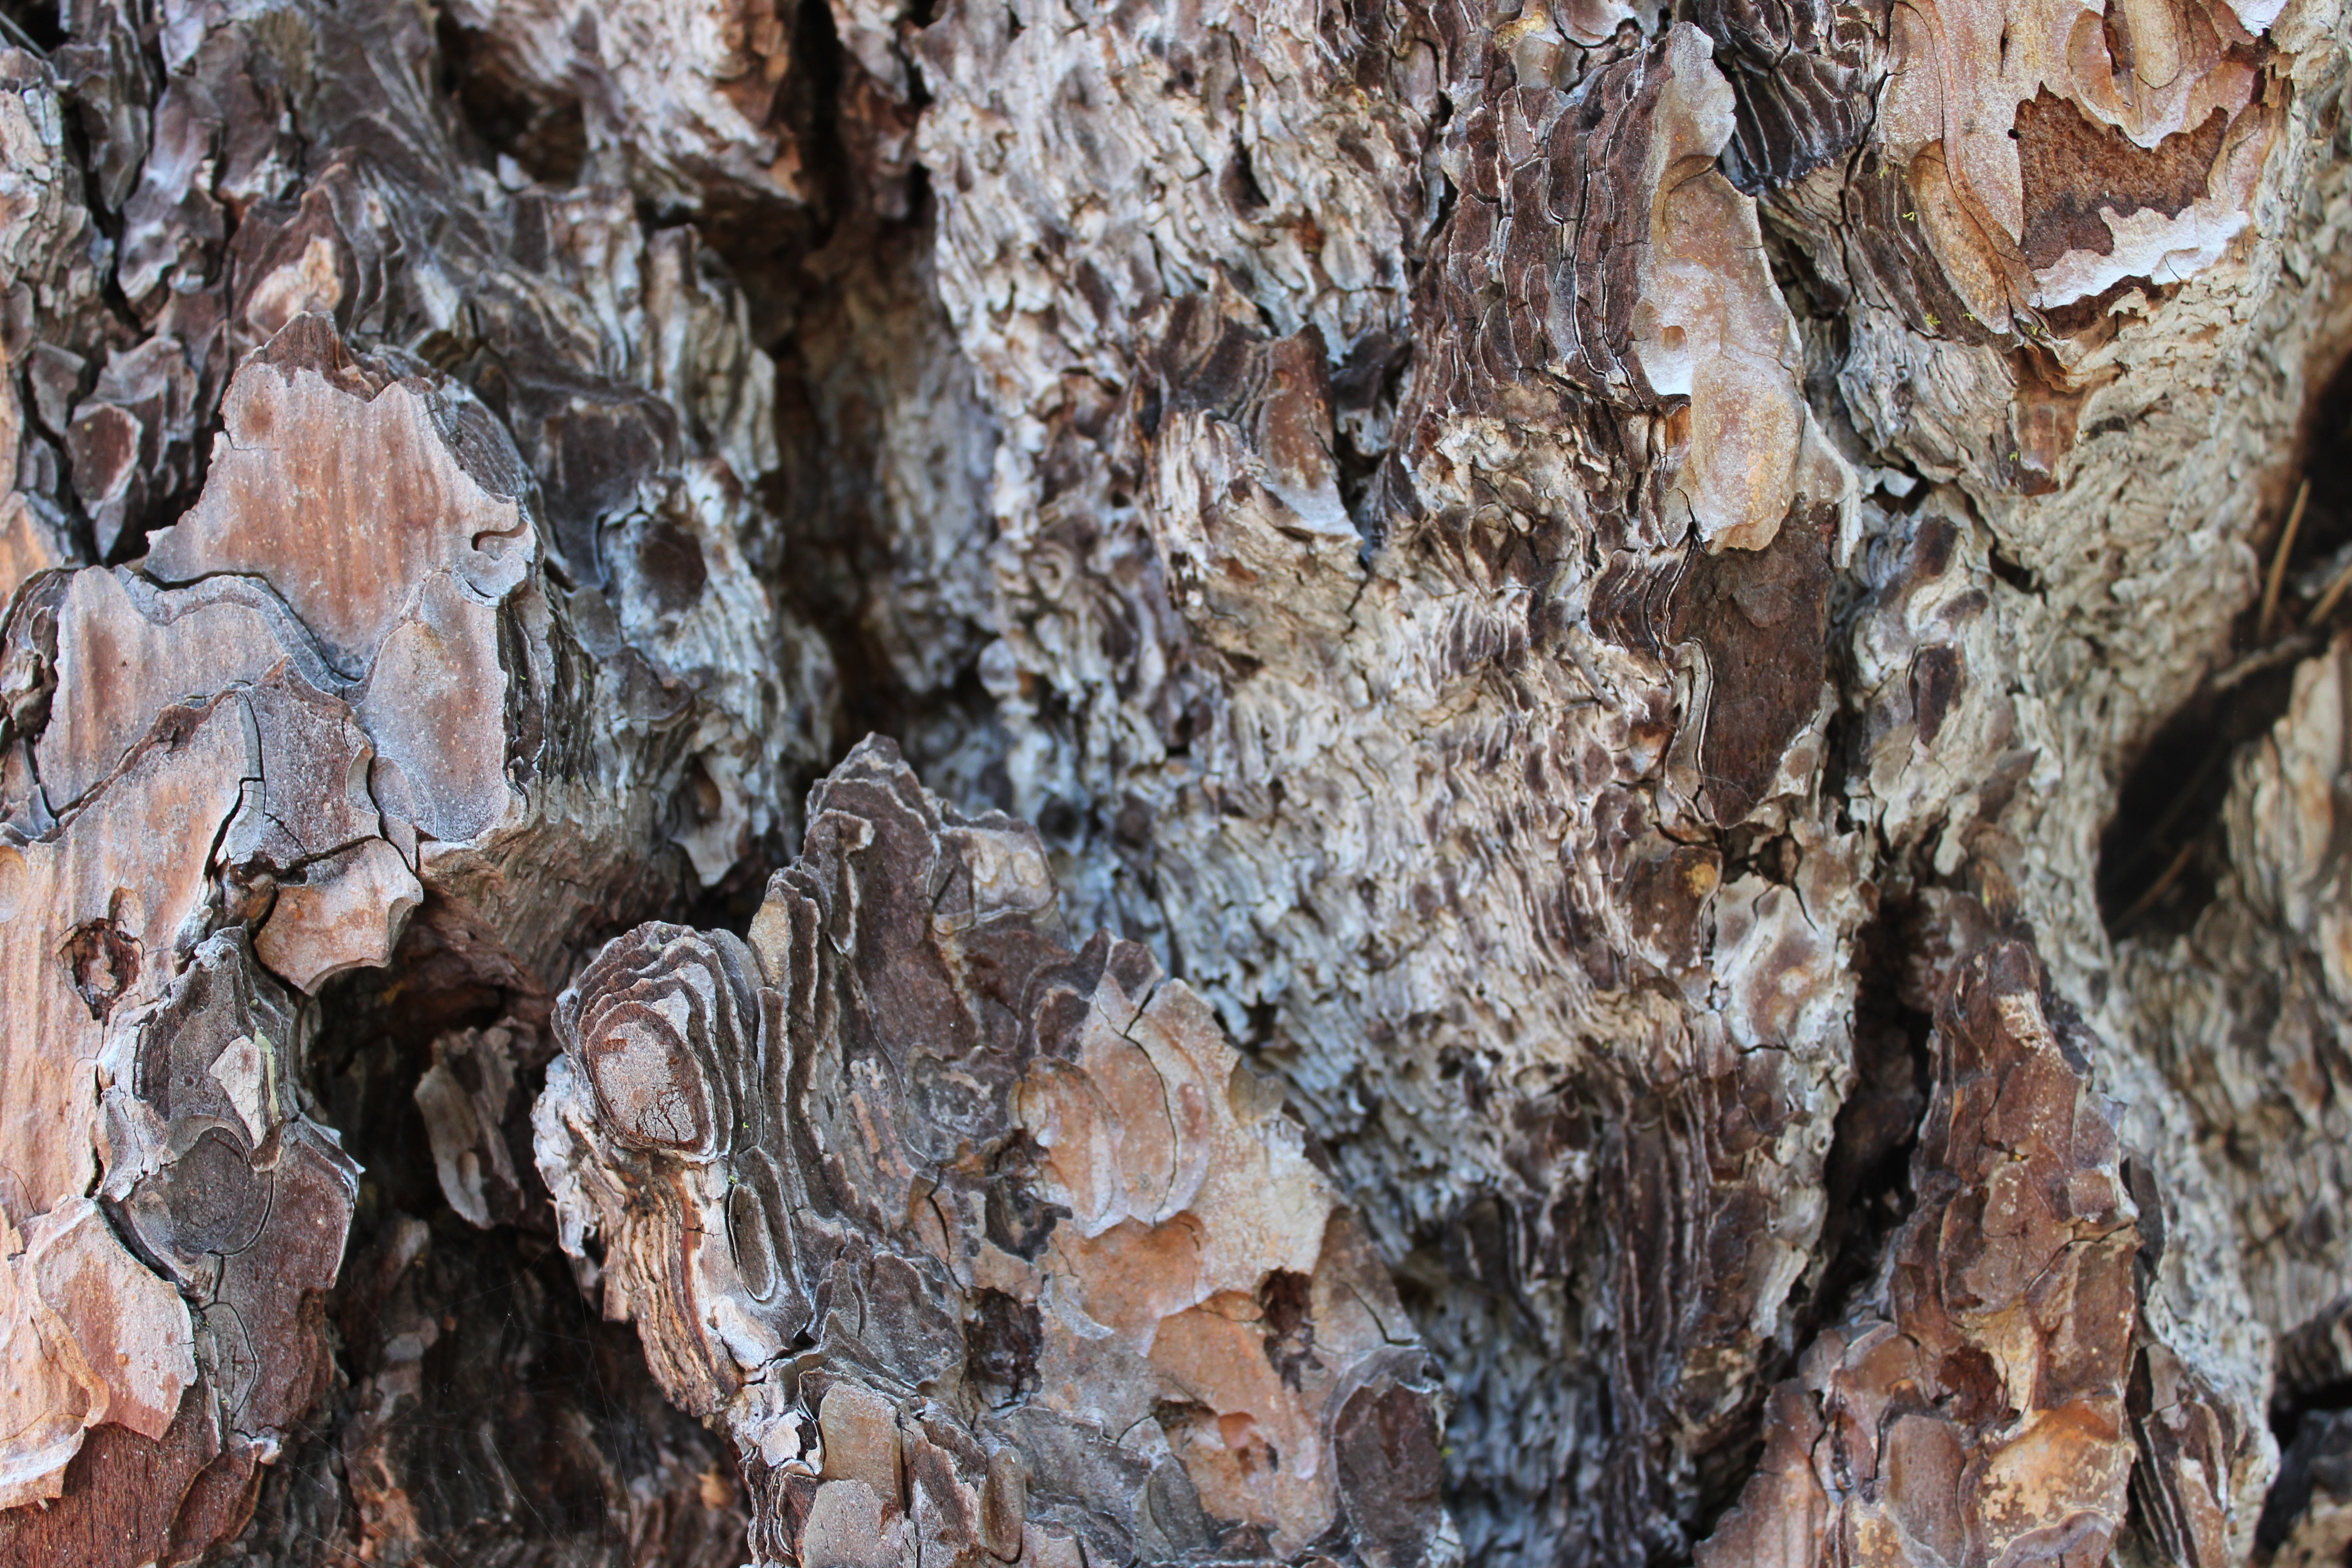
tree, nature, rock, branch, plant, wood, texture, leaf, flower, trunk, formation, wildlife, soil, flora, geology, woody plant, land plant